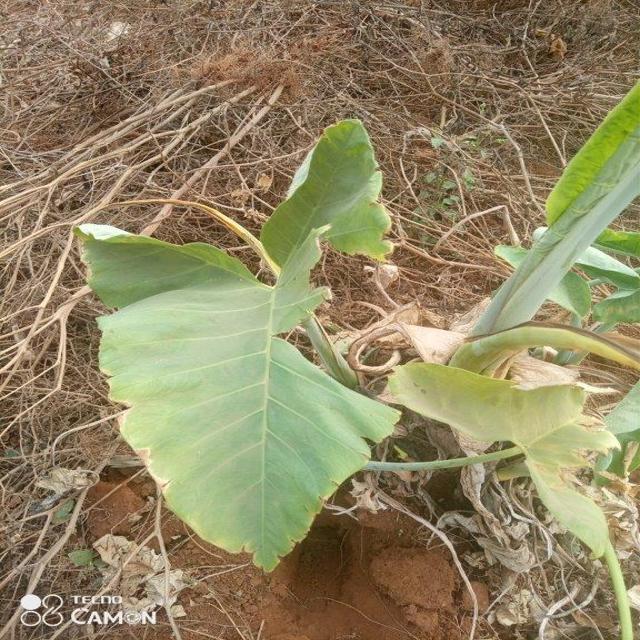
Label: Early_Blight